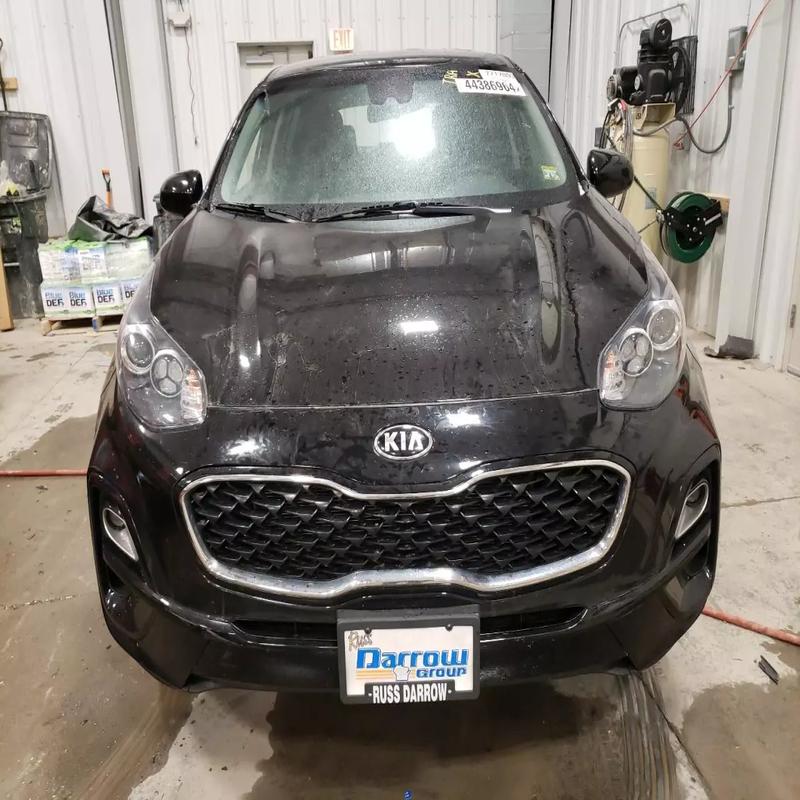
Aucun dommage détecté.
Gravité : aucun